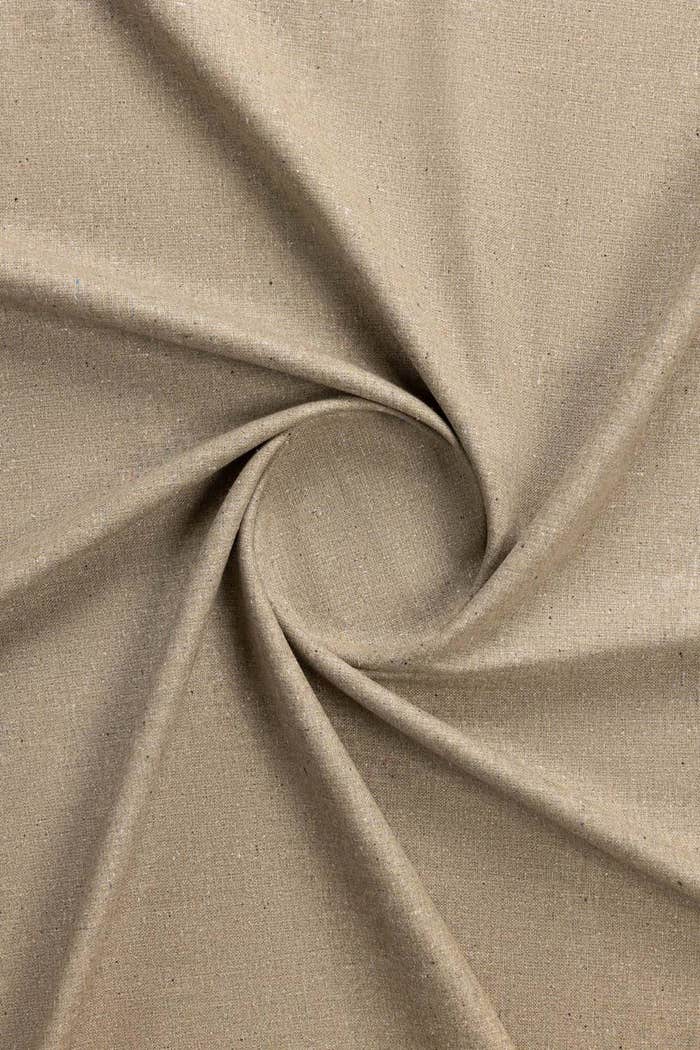
beige natural linen blend fabric fabric